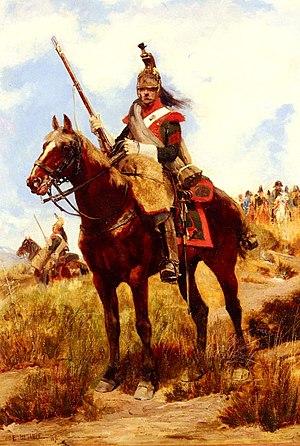
Le 12ᵉ régiment de dragons, est une unité de cavalerie de l'armée française, créé sous la Révolution à partir du régiment d'Artois dragons, un régiment français d'Ancien Régime actuellement dissoute.
Les régiments français de dragons constituent l'ensemble des régiments de dragons qui servirent dans les armées françaises depuis l'époque de l'Ancien Régime jusqu'à l'époque contemporaine.